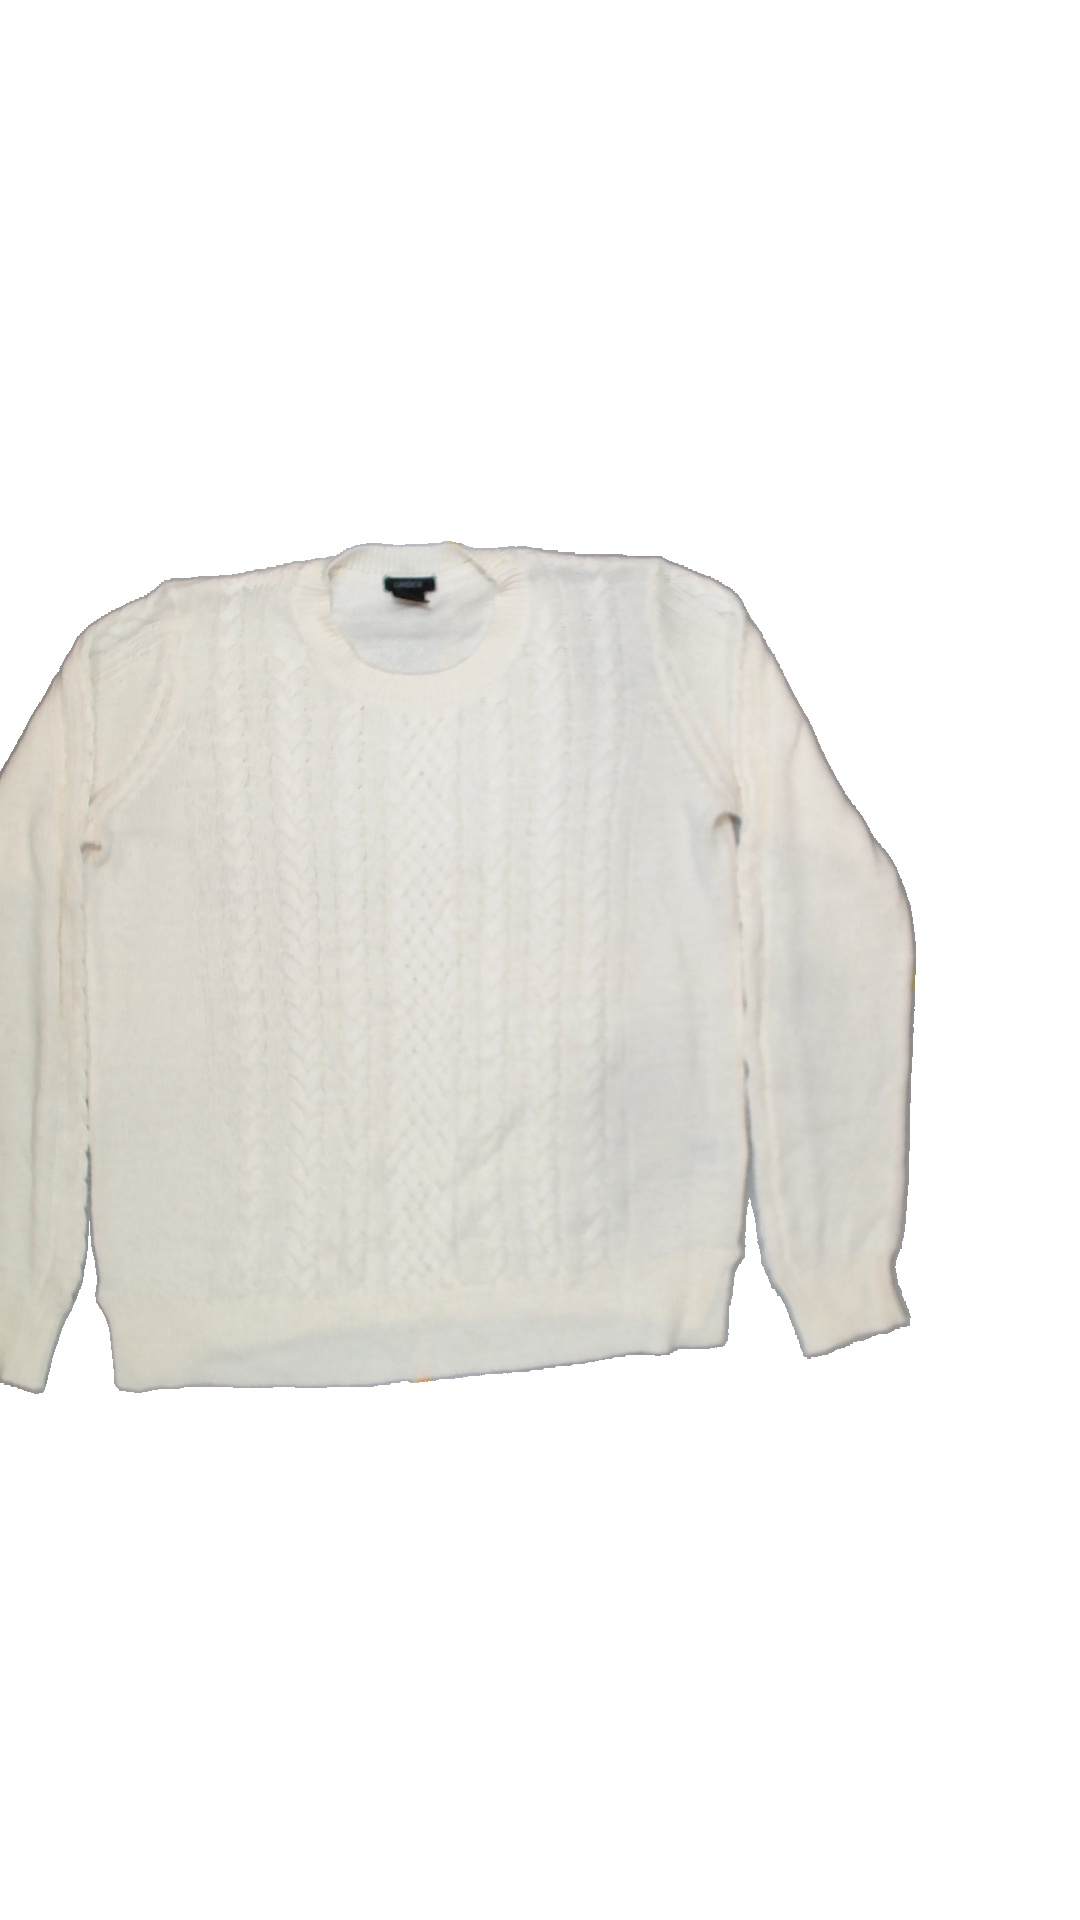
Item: Sweater (Ladies)
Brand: Lindex
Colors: White
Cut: Regular, C-collar
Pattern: Plain
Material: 100%acrylic
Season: All
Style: No trend
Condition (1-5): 4
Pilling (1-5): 3
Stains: No
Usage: Export
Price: <50